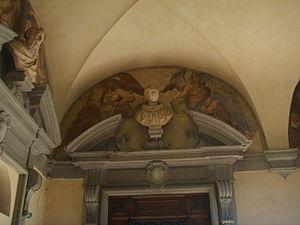
Ambrogio Traversari, né le 19 septembre 1386 à Portico di Romagna, près de Forlì, mort le 21 octobre 1439 à Florence, est un moine italien, prieur général de l'ordre camaldule à partir de 1431, théologien, hagiographe, et aussi traducteur de nombreux textes du grec au latin. C'est un saint de l'Église catholique, fêté le 20 novembre.
Cette liste concerne des saints reconnus comme tels par l'Église catholique qui ont vécu au XVᵉ siècle.